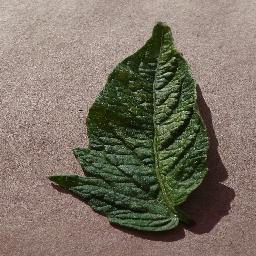
Label: Tomato___Spider_mites Two-spotted_spider_mite